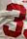
Number: 3